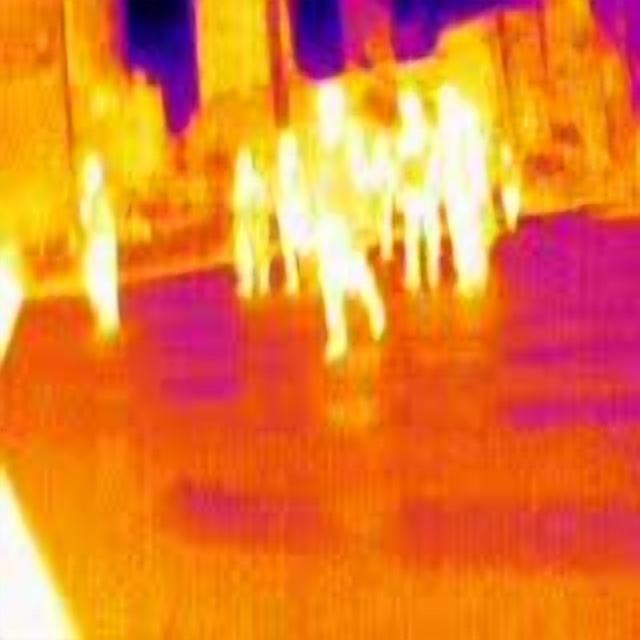
Detected objects:
label: person
label: person
label: person
label: person
label: person
label: person
label: person
label: person